Mary Somerville

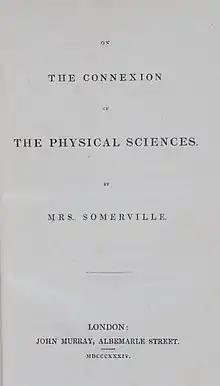
Cover page of "On the Connexion of the Physical Sciences"

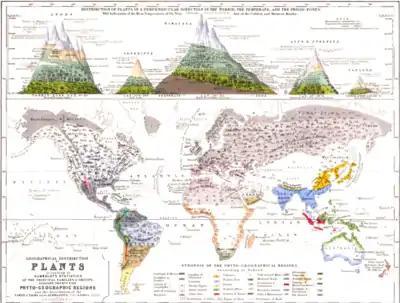
In the revised third edition of "Physical Geography", published in 1851, Somerville noted that her publisher had intended to include illustrations, but that this plan was abandoned since the "Physical Atlas" provided maps illustrating the "most important questions" of physical geography. "Geographical Distribution of Plants" from Alexander Keith Johnston's 1848 "The Physical Atlas".

Somerville conducted experiments to explore the relationship between light and magnetism. Her first paper, "The magnetic properties of the violet rays of the solar spectrum", was published in the "Proceedings of the Royal Society" in 1826. Although her conclusions were faulty, the topic was of popular interest at the time and the paper brought her to notice in scientific circles. Using a sample of silver nitrate supplied by Michael Faraday, Somerville conducted experiments on the blackening effect of sunlight, the reaction used in early experiments in photography. She later developed her technique by using an optical prism and vegetable dyes, producing an early version of the optical spectrometer. Sir David Brewster, inventor of the kaleidoscope, wrote in 1829 that Mary Somerville was "certainly the most extraordinary woman in Europe – a mathematician of the very first rank with all the gentleness of a woman".